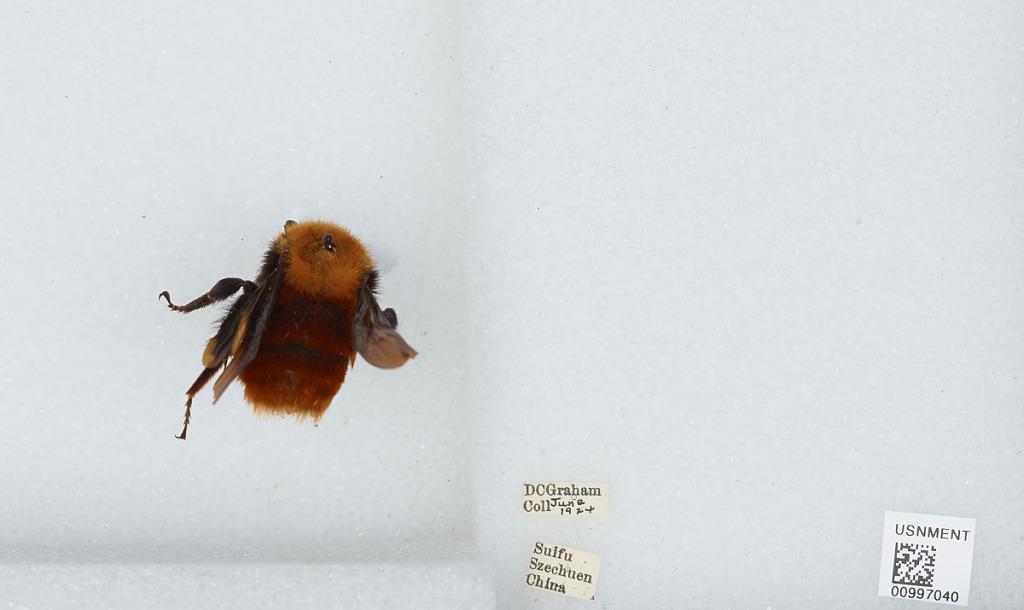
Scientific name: Bombus (Tricornibombus) atripes Smith
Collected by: D. Graham
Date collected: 1924-6-1
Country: China
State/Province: Sichuan
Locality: Suifu